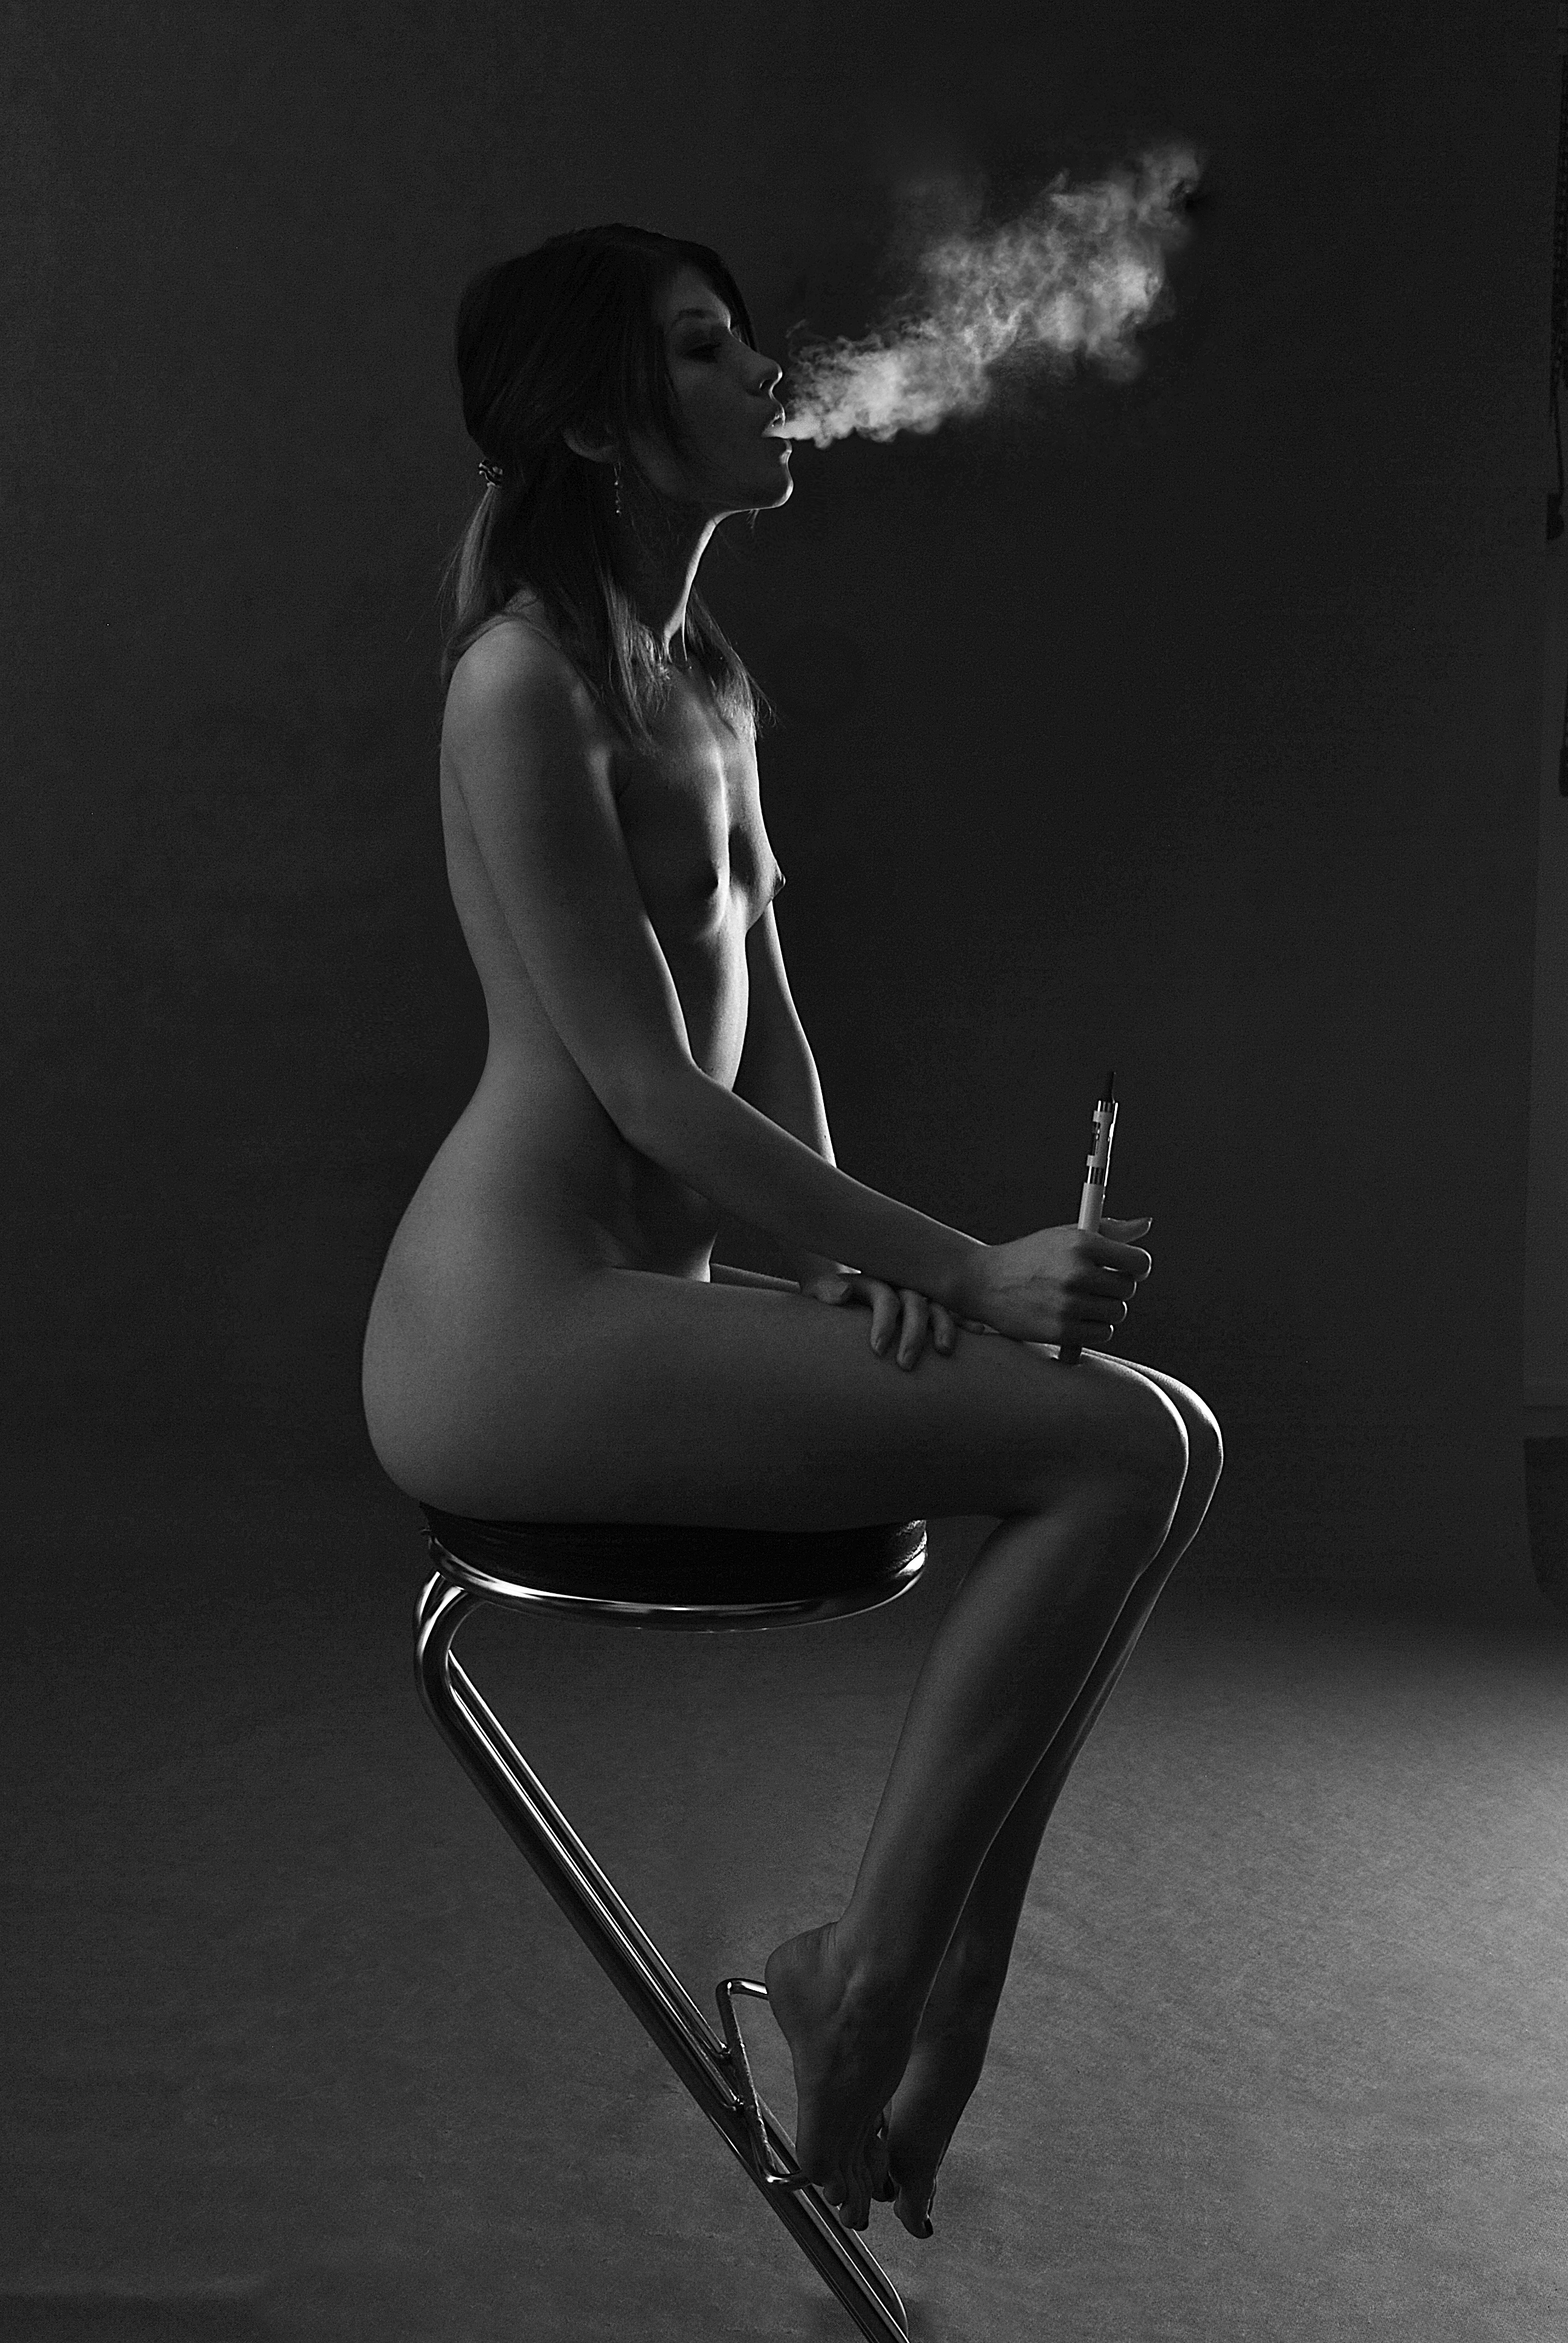
black and white, girl, woman, white, photography, smoke, leg, model, sitting, darkness, black, monochrome, lady, cigarette, human body, beauty, character, a person, photo shoot, the act of, e cigarette, sense, monochrome photography, human positions, art model